Robert H. Meneilly

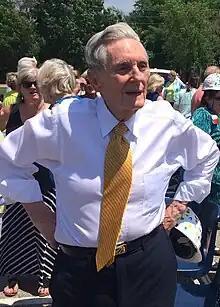
Meneilly in 2016

Robert H. Meneilly (March 5, 1925 – July 20, 2021), known as Dr. Bob, was an American Presbyterian pastor who founded the megachurch Village Presbyterian Church in Prairie Village, Kansas.